Answer in natural language. Is brown square dining table to the right of swivel office chair with adjustable armrests (marked C)? Choose between the following options: yes or no
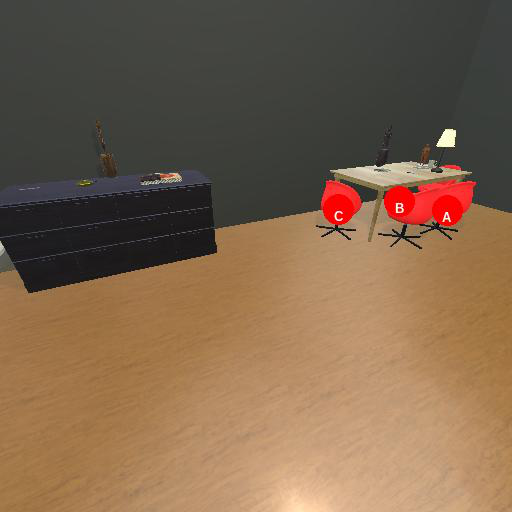
<answer>yes</answer>